Chris Evans (American football)

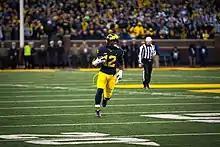
Evans with Michigan in 2018

Evans once again served as the number two back behind Karan Higdon in 2018. His most successful game came against Western Michigan on September 8, when he rushed for 86 yards and two rushing touchdowns. Evans finished the year with 423 rushing yards and four touchdowns.